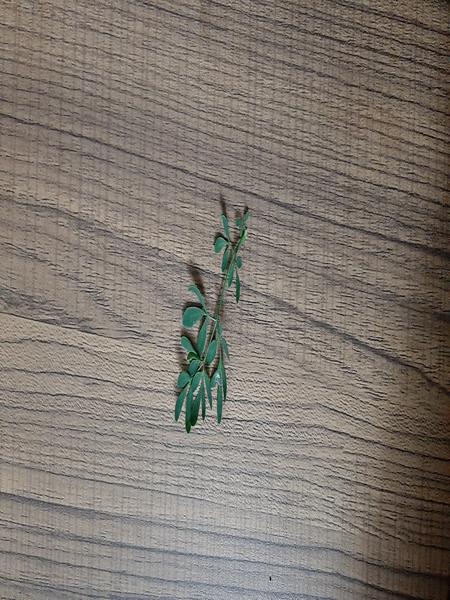
Plant: Common rue(naagdalli)